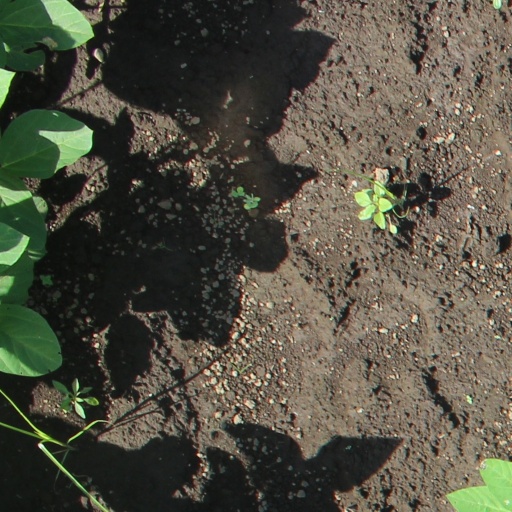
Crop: soybean